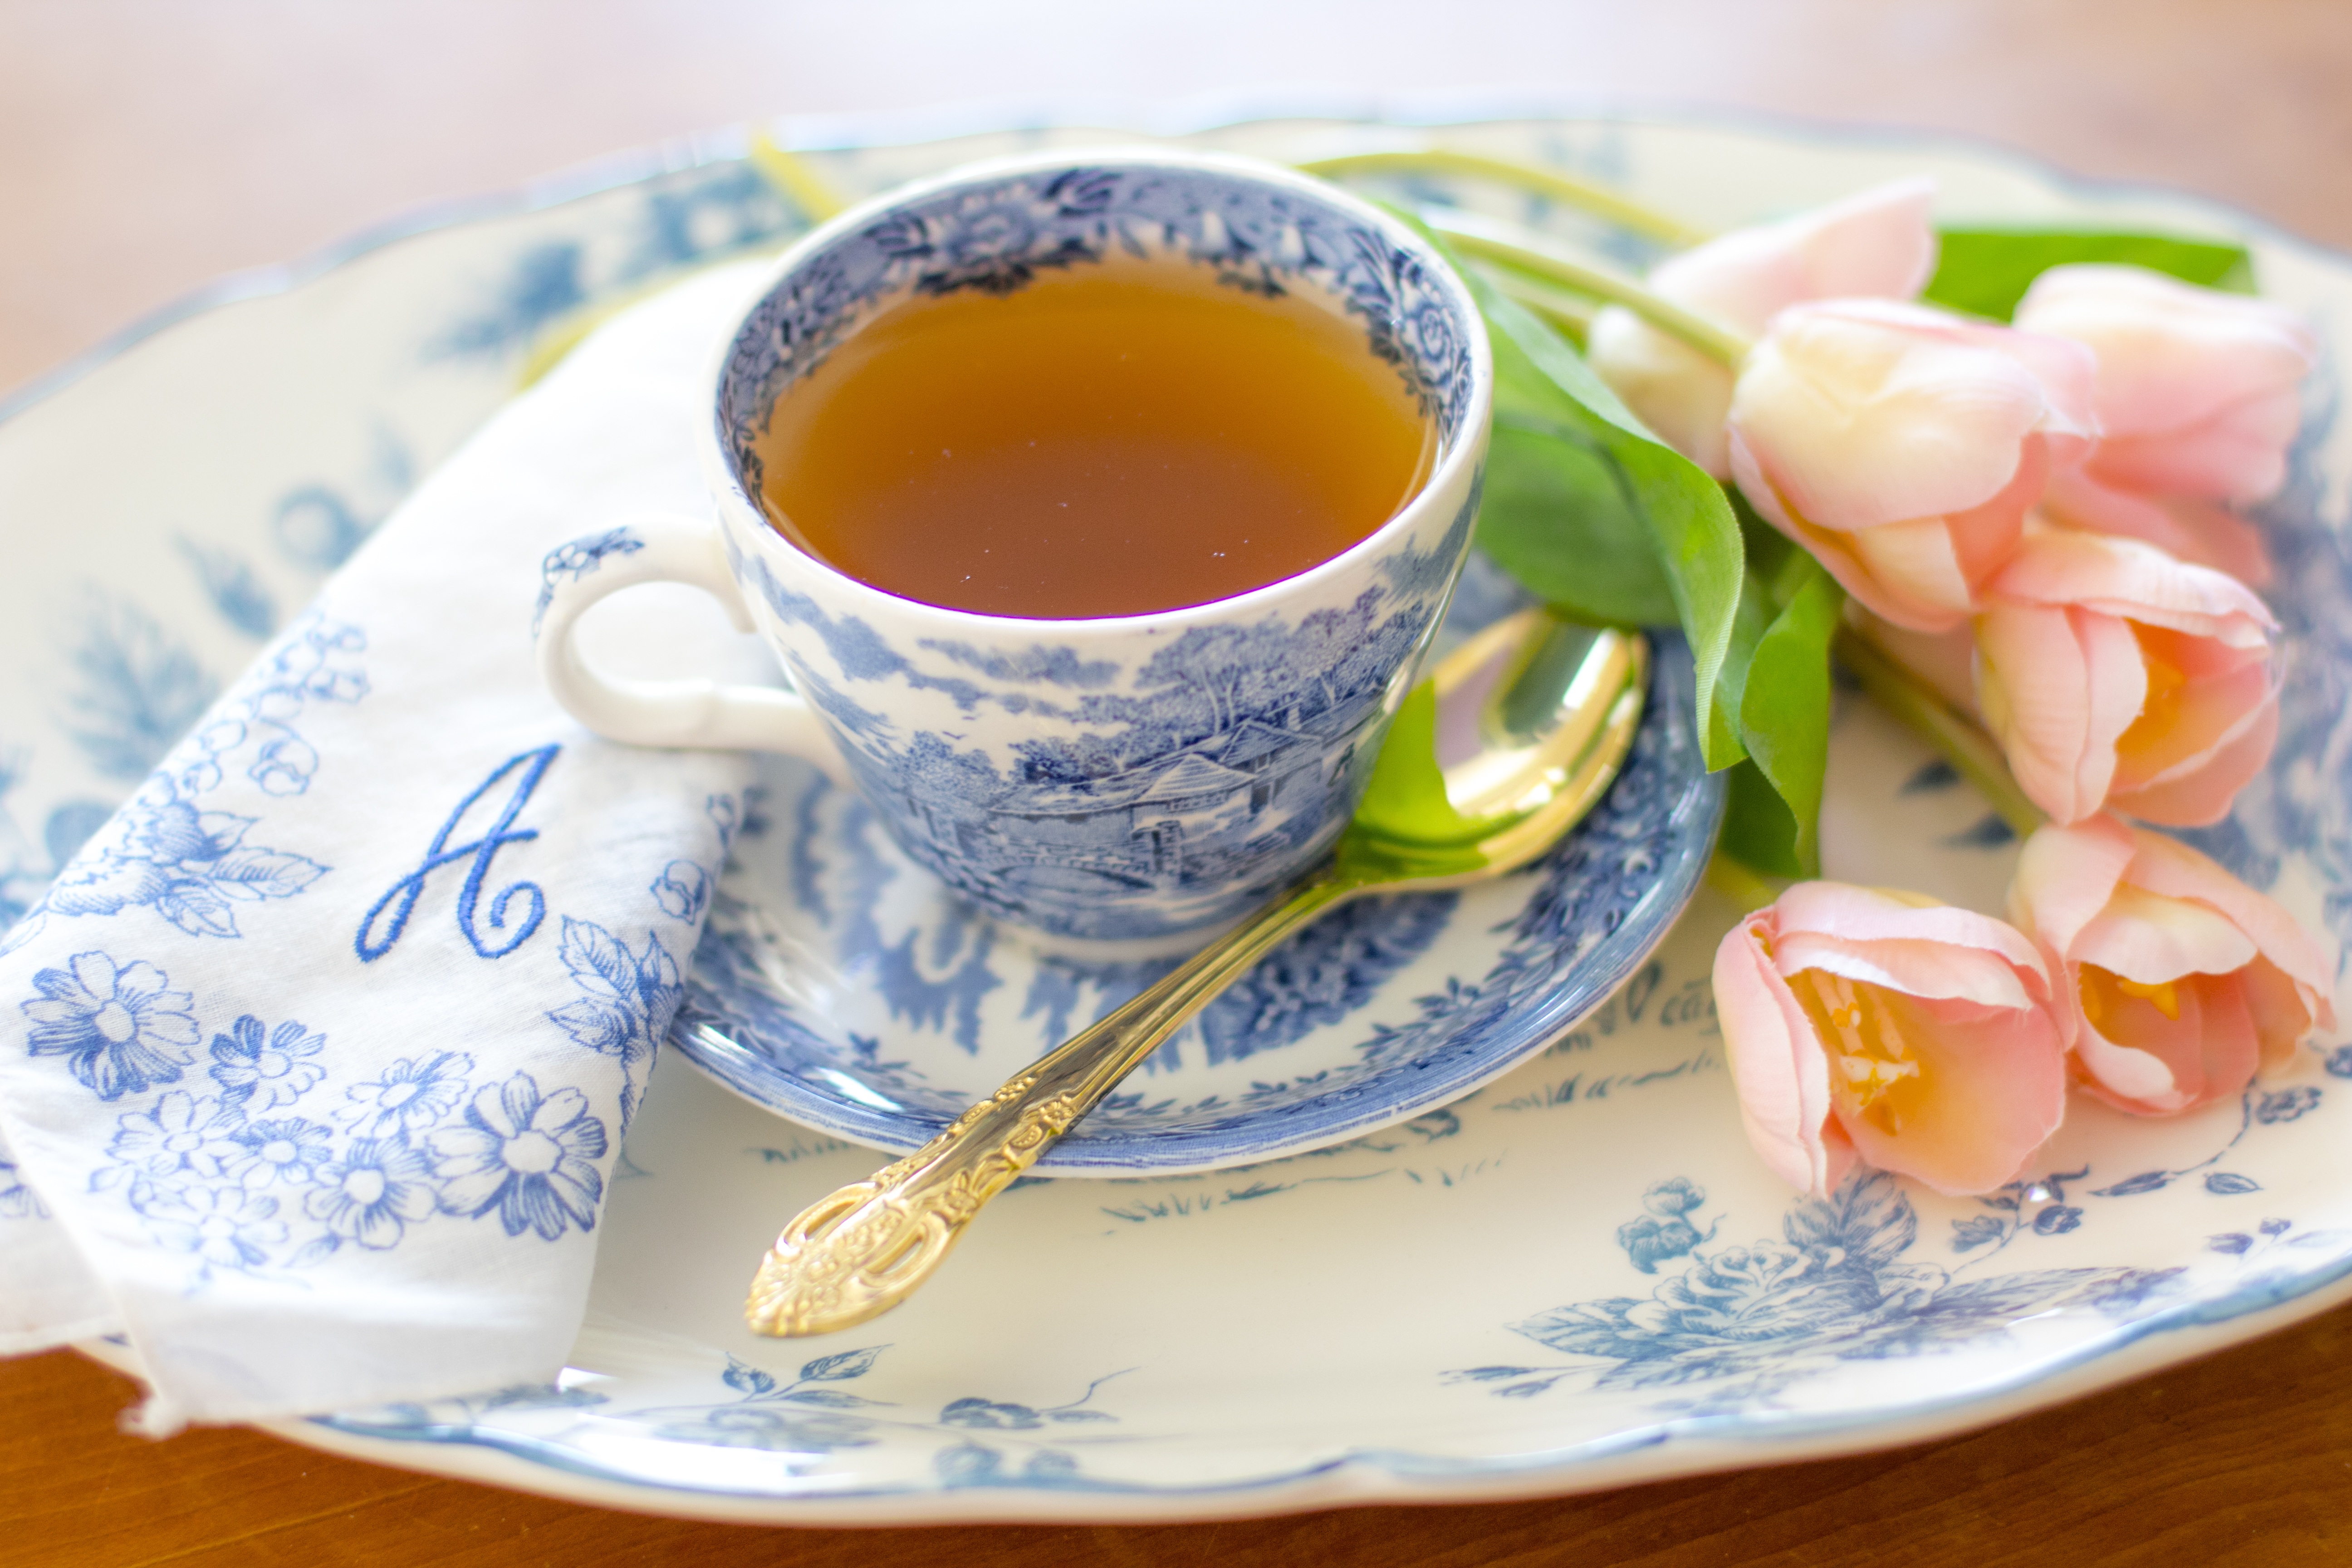
table, liquid, cafe, coffee, vintage, tea, morning, teapot, summer, aroma, cup, dish, meal, food, spring, produce, saucer, ceramic, kitchen, beverage, drink, breakfast, healthy, coffee cup, cuisine, teacup, flowers, relaxing, cup of coffee, tea cup, lovely, hot, refreshment, tulips, china, soothing, cup of tea, vintage china, vintage tea cup